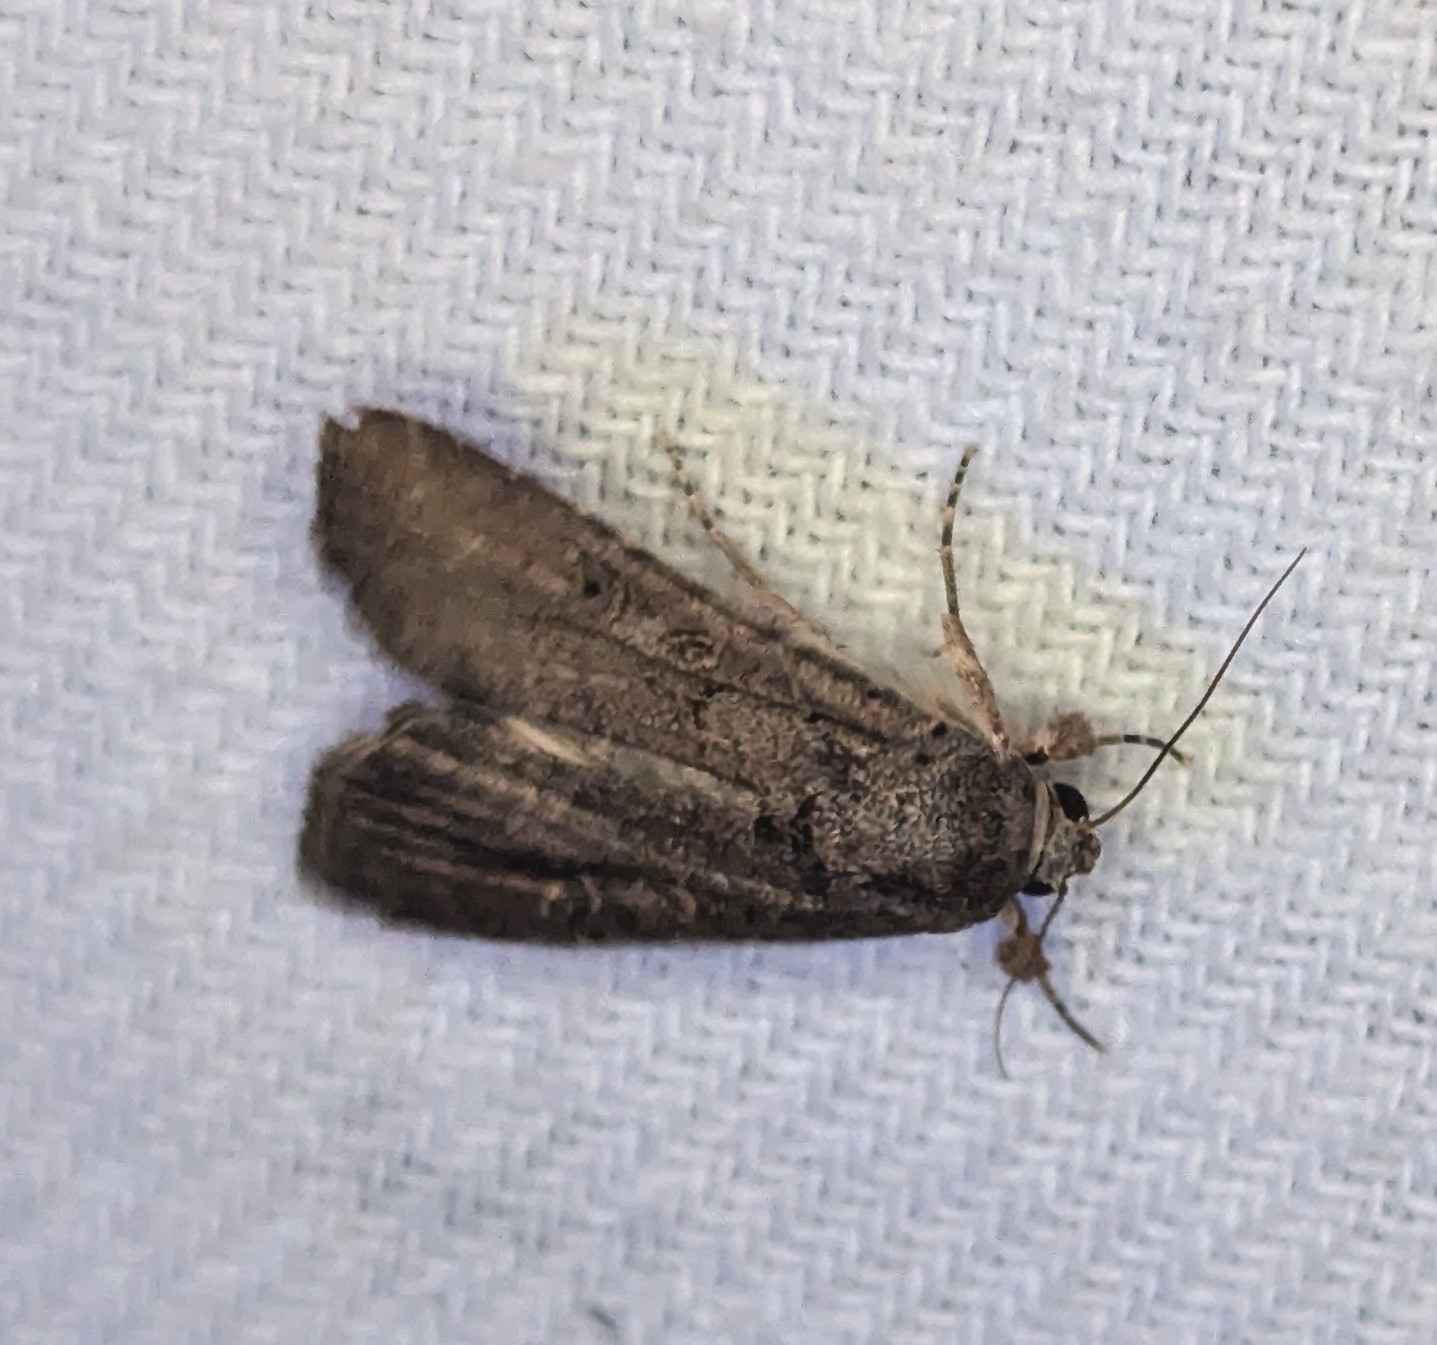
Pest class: cutworms